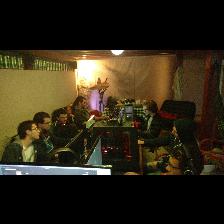
Label: Human